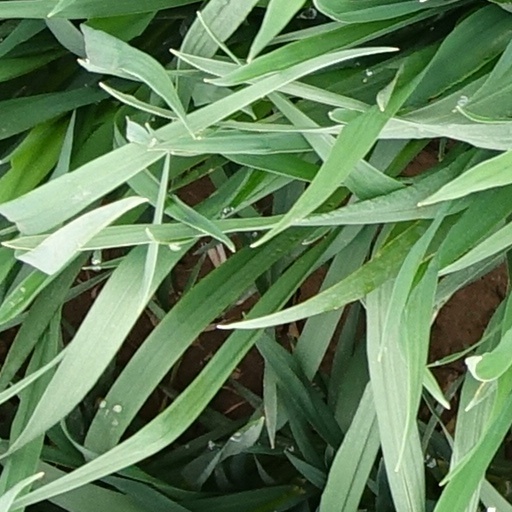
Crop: wheat